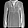
Label: Shirt